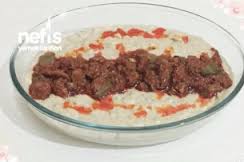
Yemek: hunkar_begendi